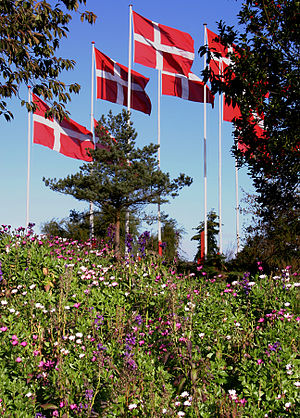
Jesperhus / Aktiviteter
Jesperhus Blomsterpark.
Jesperhus Feriepark er en feriepark og forlystelsespark, der ligger umiddelbart uden for Nykøbing Mors på Mors i Limfjorden. Den er i dag blandt Danmarks største ferieparker. Med 195.000 besøgende i 2015 var den således landets ottendemest populære forlystelsespark og ottendemest populære zoologiske have/botaniske anlæg.